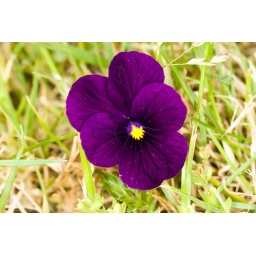
Was about to mow the grass when I spotted this growing in the middle of the lawn